William Selig

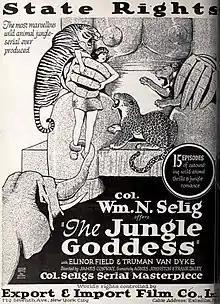
"The Jungle Goddess" (1922), advertisement for the serial

In 1916, Selig sued George Fabyan on the grounds that profits from forthcoming films of Shakespeare's works, along with a film on "The Life of Shakespeare", would be damaged by Fabyan's assertion that Francis Bacon was the real author of Shakespeare's work, a popular claim at the time. He had already obtained an injunction stopping the publication of a book by Fabyan on the subject, in which Fabyan promoted the discovery of ciphers in Shakespeare's plays, identified in his private laboratory Fabyan Villa. Selig was hoping to capitalize on the celebrations organized for the upcoming 300th anniversary of Shakespeare's death, scheduled for April 1916. A Cook County Circuit Court judge, Richard Tuthill, found against Shakespeare. He determined that the ciphers identified by Fabyan's analyst Elizabeth Wells Gallup were authentic and that Francis Bacon was therefore the author of the works. Damages of $5,000 were awarded to Fabyan for the interference with the publication of the book. In the ensuing uproar, Tuthill rescinded his decision, and another judge, Judge Frederick A. Smith, dismissed the ruling.